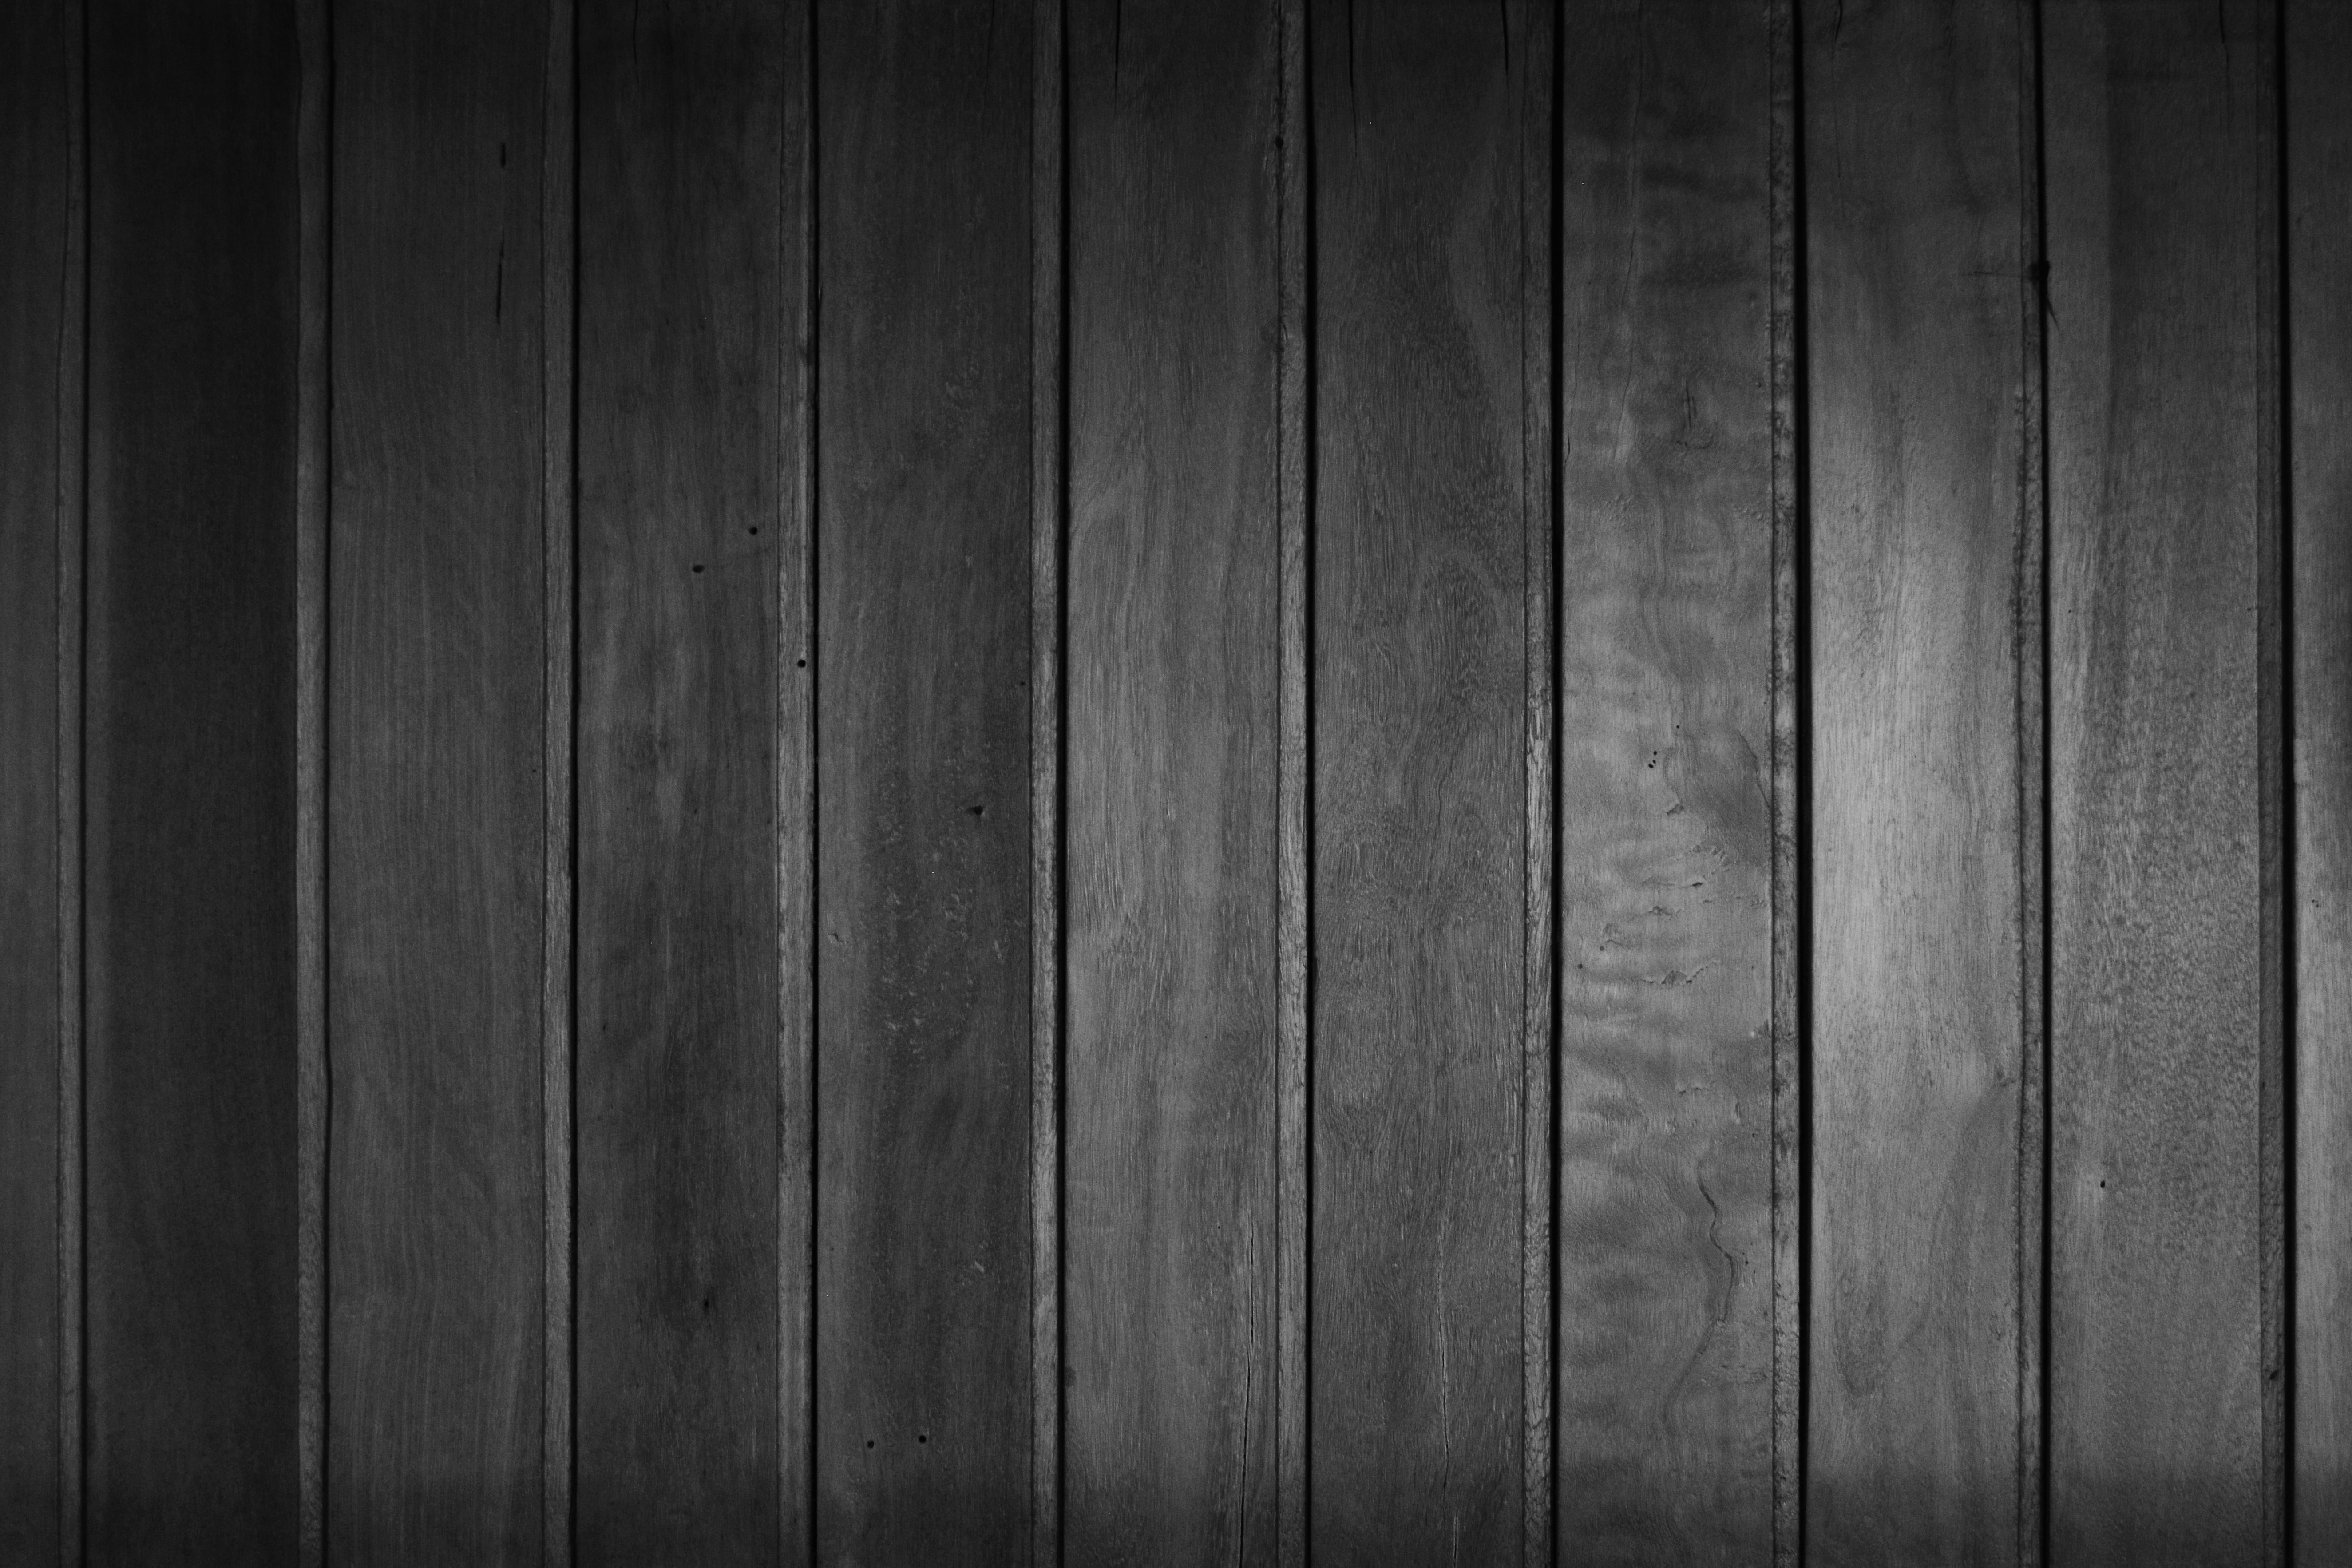
black and white, wood, white, texture, floor, wall, line, darkness, black, monochrome, interior design, symmetry, shape, monochrome photography